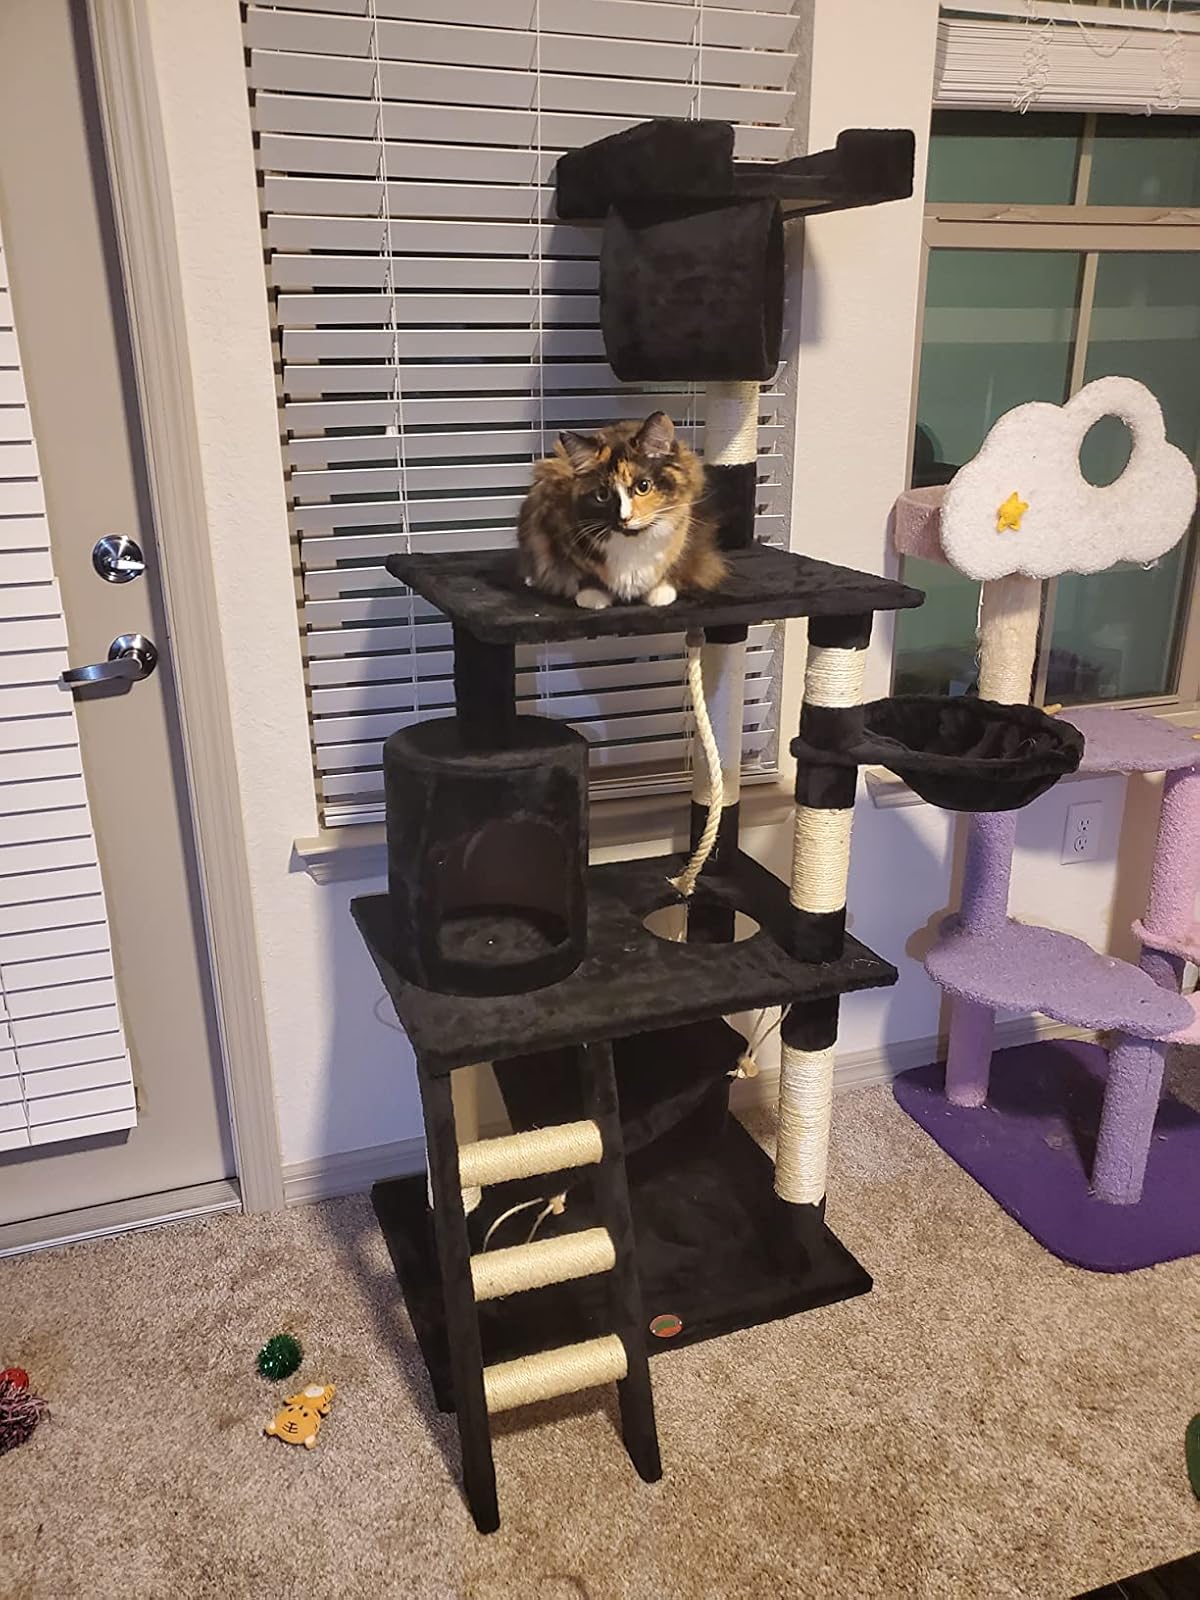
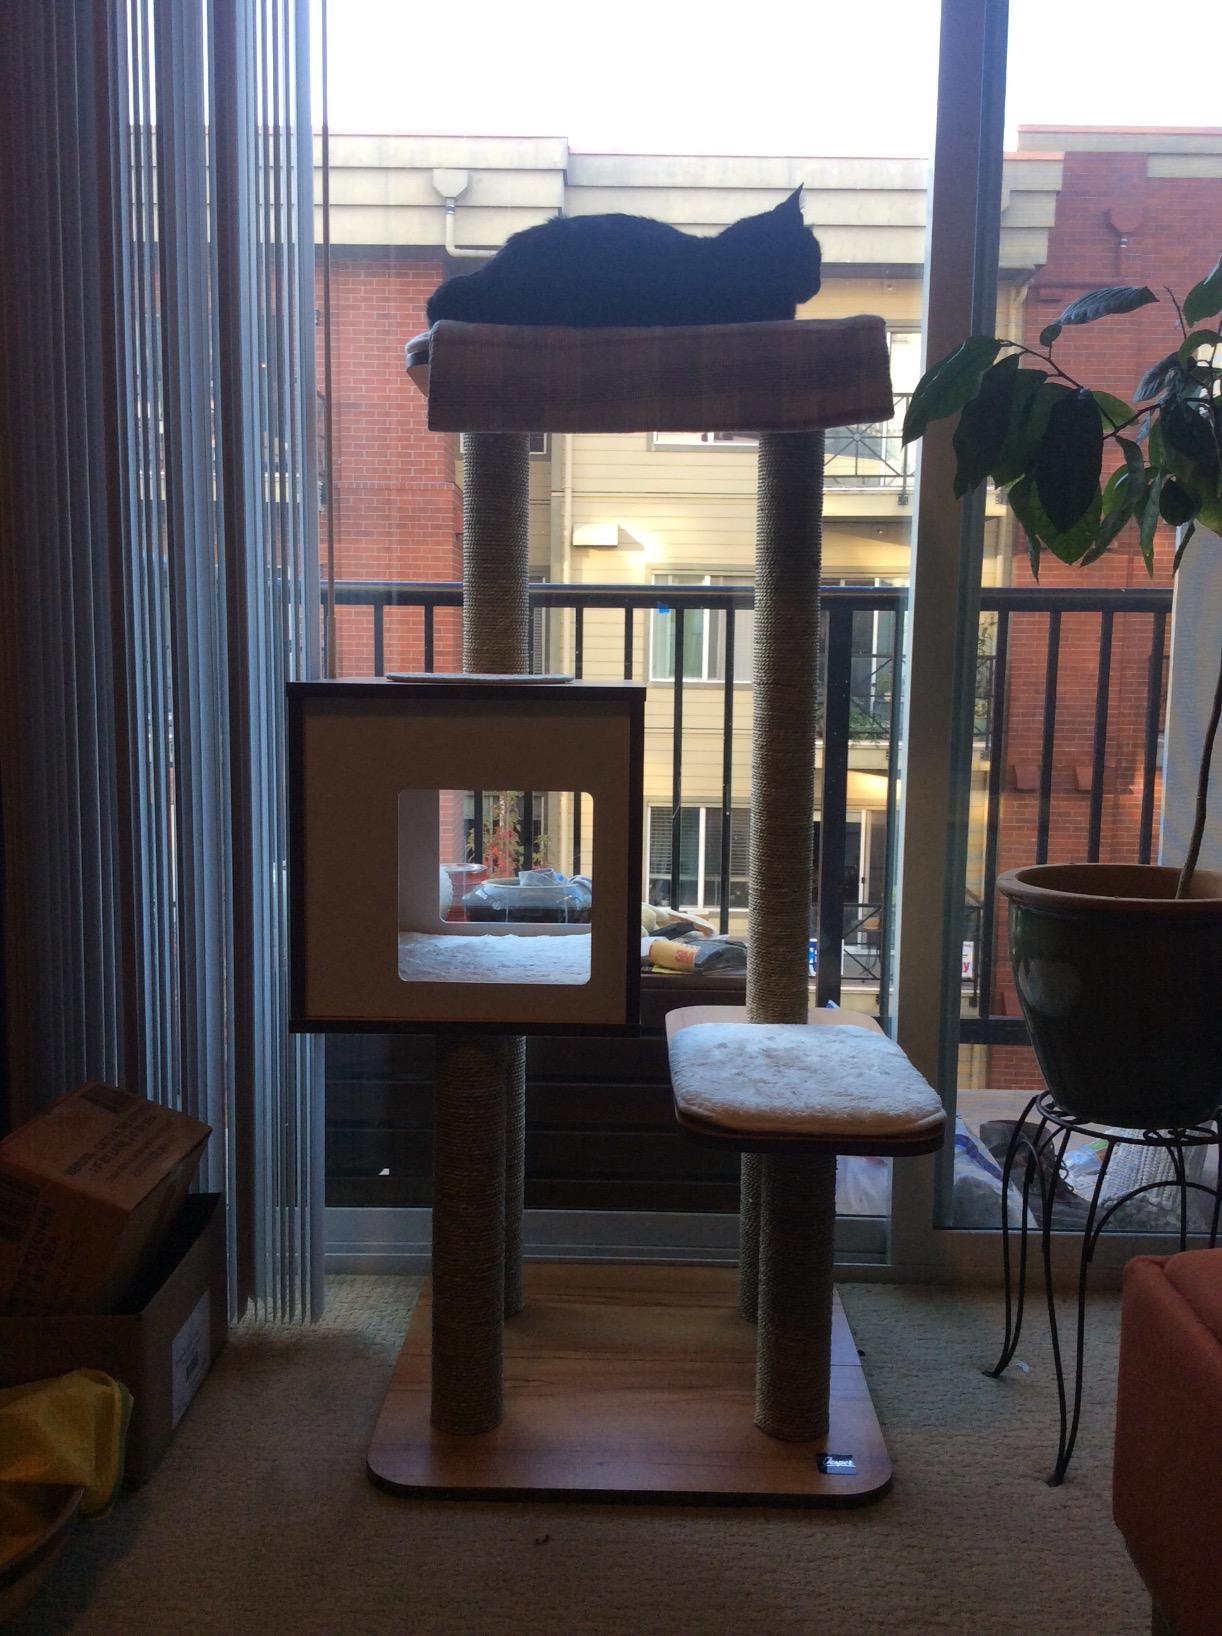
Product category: items_cat tree
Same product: no